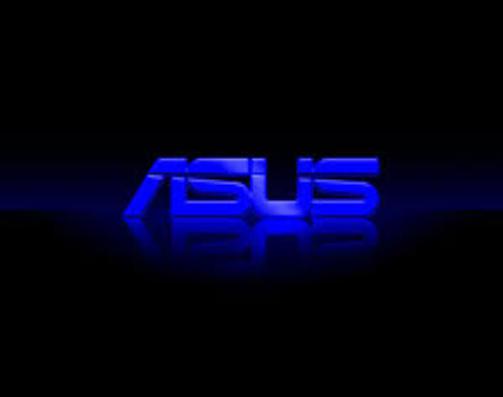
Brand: ASUS
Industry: Electronic